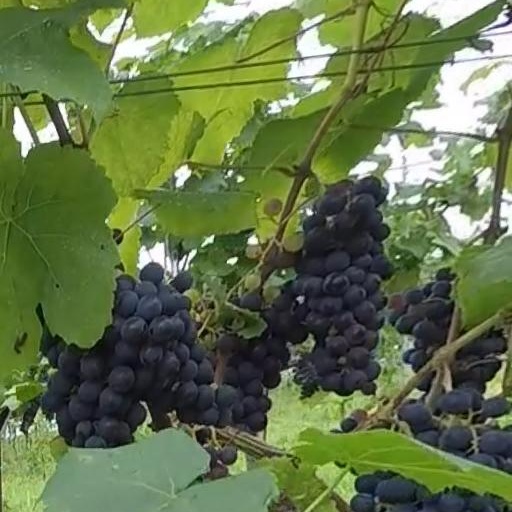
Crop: grape